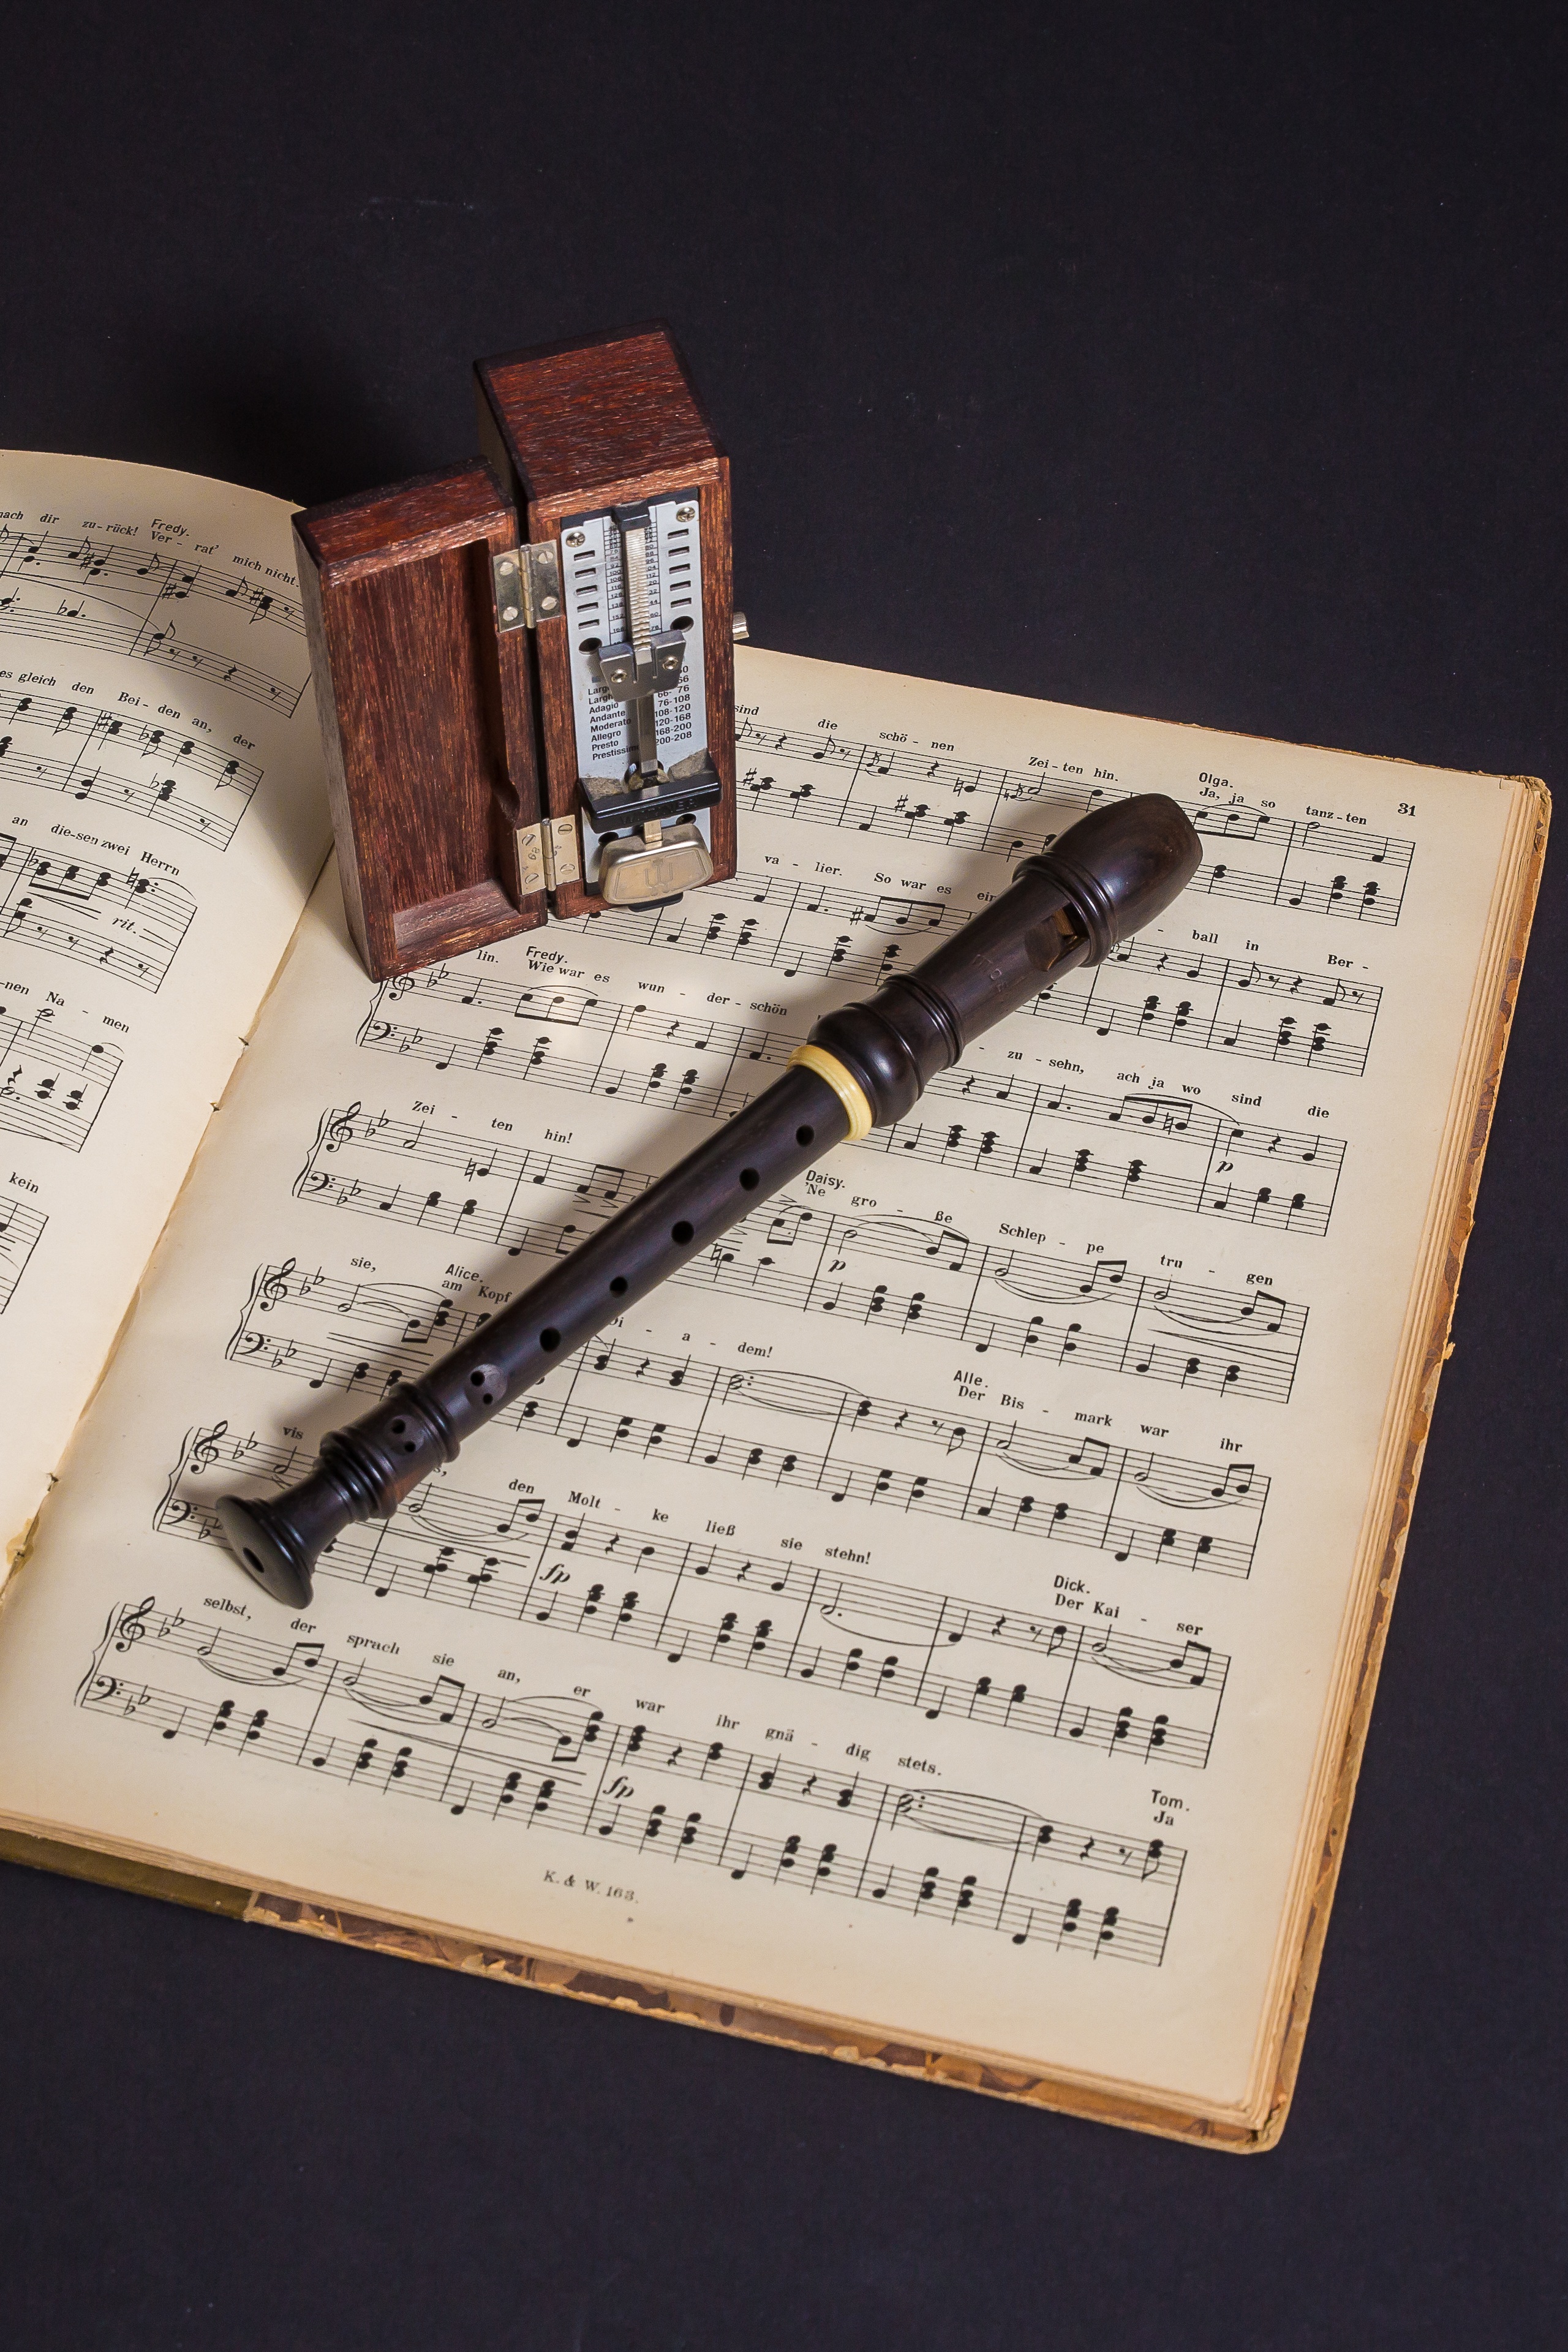
writing, music, wood, art, sketch, drawing, recorder, woodwind, handwriting, calligraphy, document, flute, shape, musical instruments, metronome, wooden flute, musical instruments and teachers